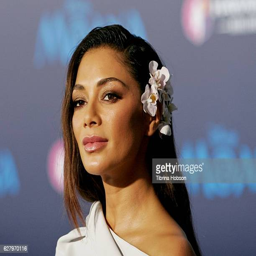
pop artist attends the premiere